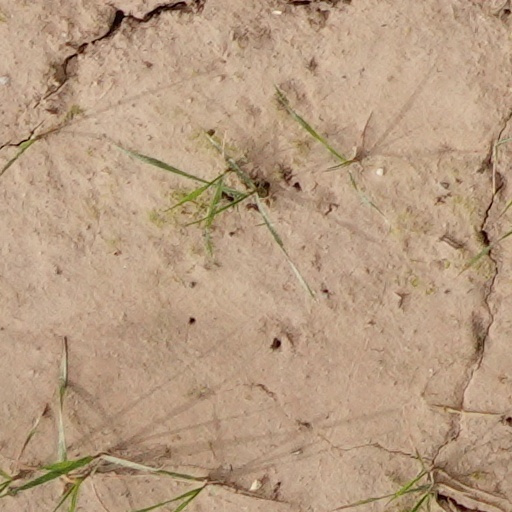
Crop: wheat